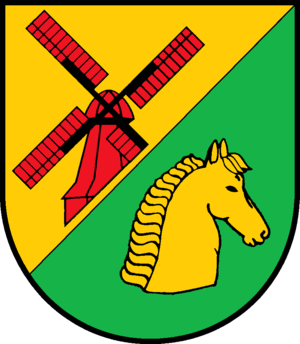
Hamwarde
Coat of arms of Hamwarde
Hamwarde er en kommune i det nordlige Tyskland, beliggende i Amt Hohe Elbgeest under Kreis Herzogtum Lauenburg. Kreis Herzogtum Lauenburg ligger i delstaten Slesvig-Holsten.